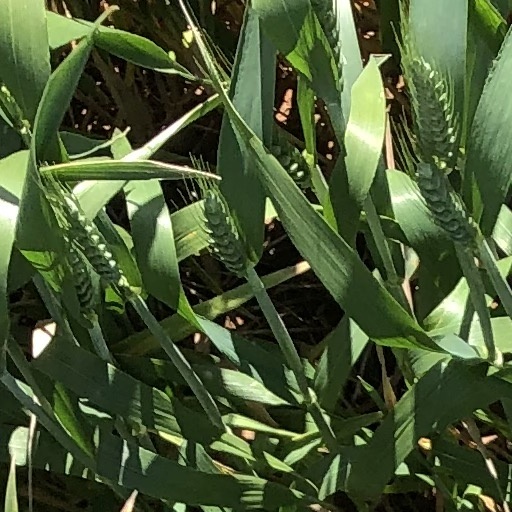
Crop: wheat